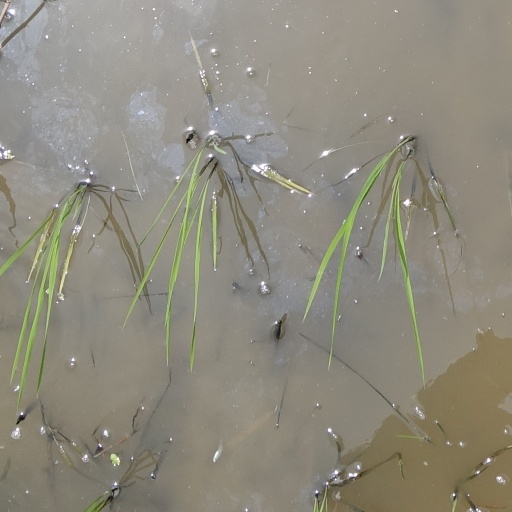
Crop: rice